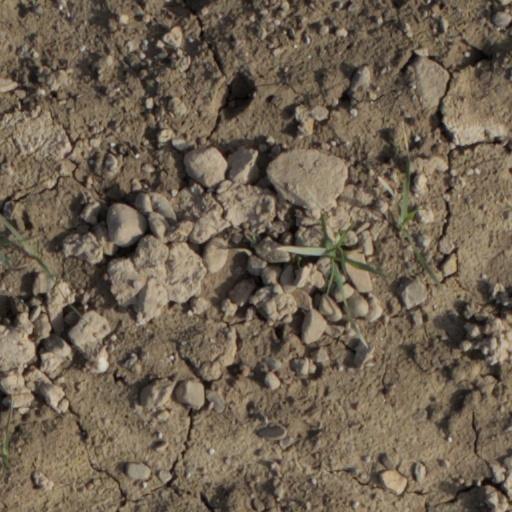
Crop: wheat